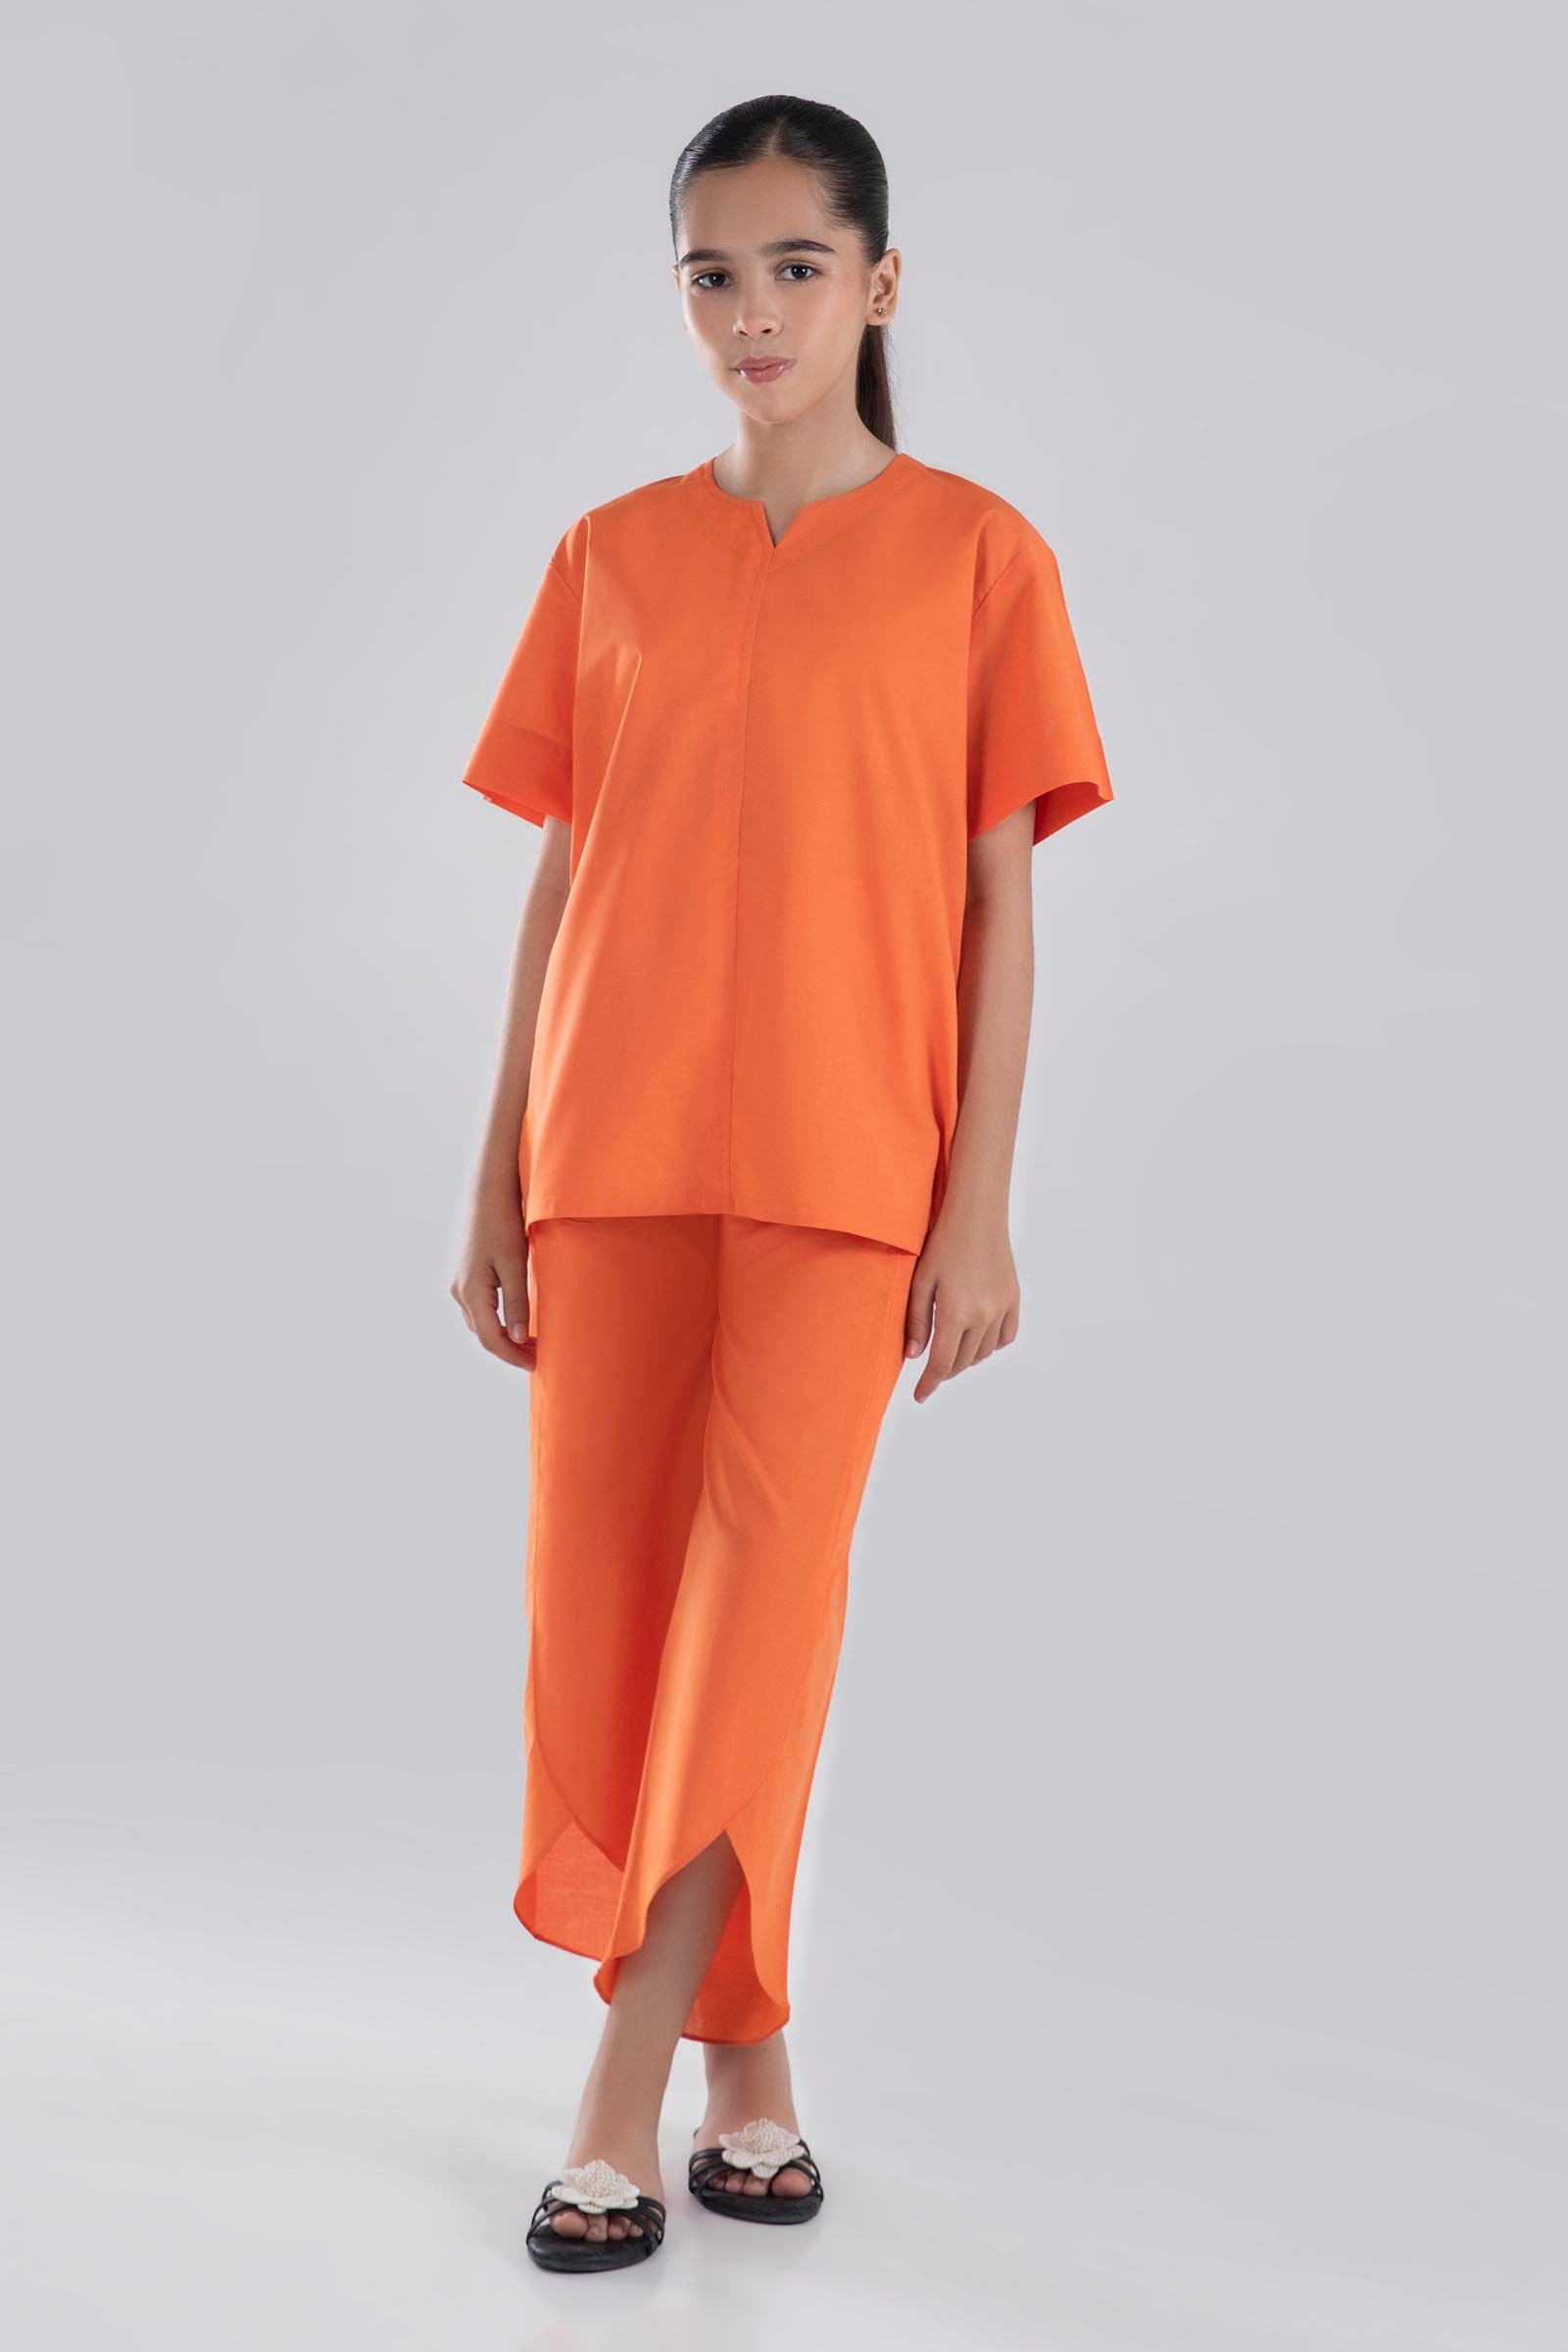
orange front split pajamas pants